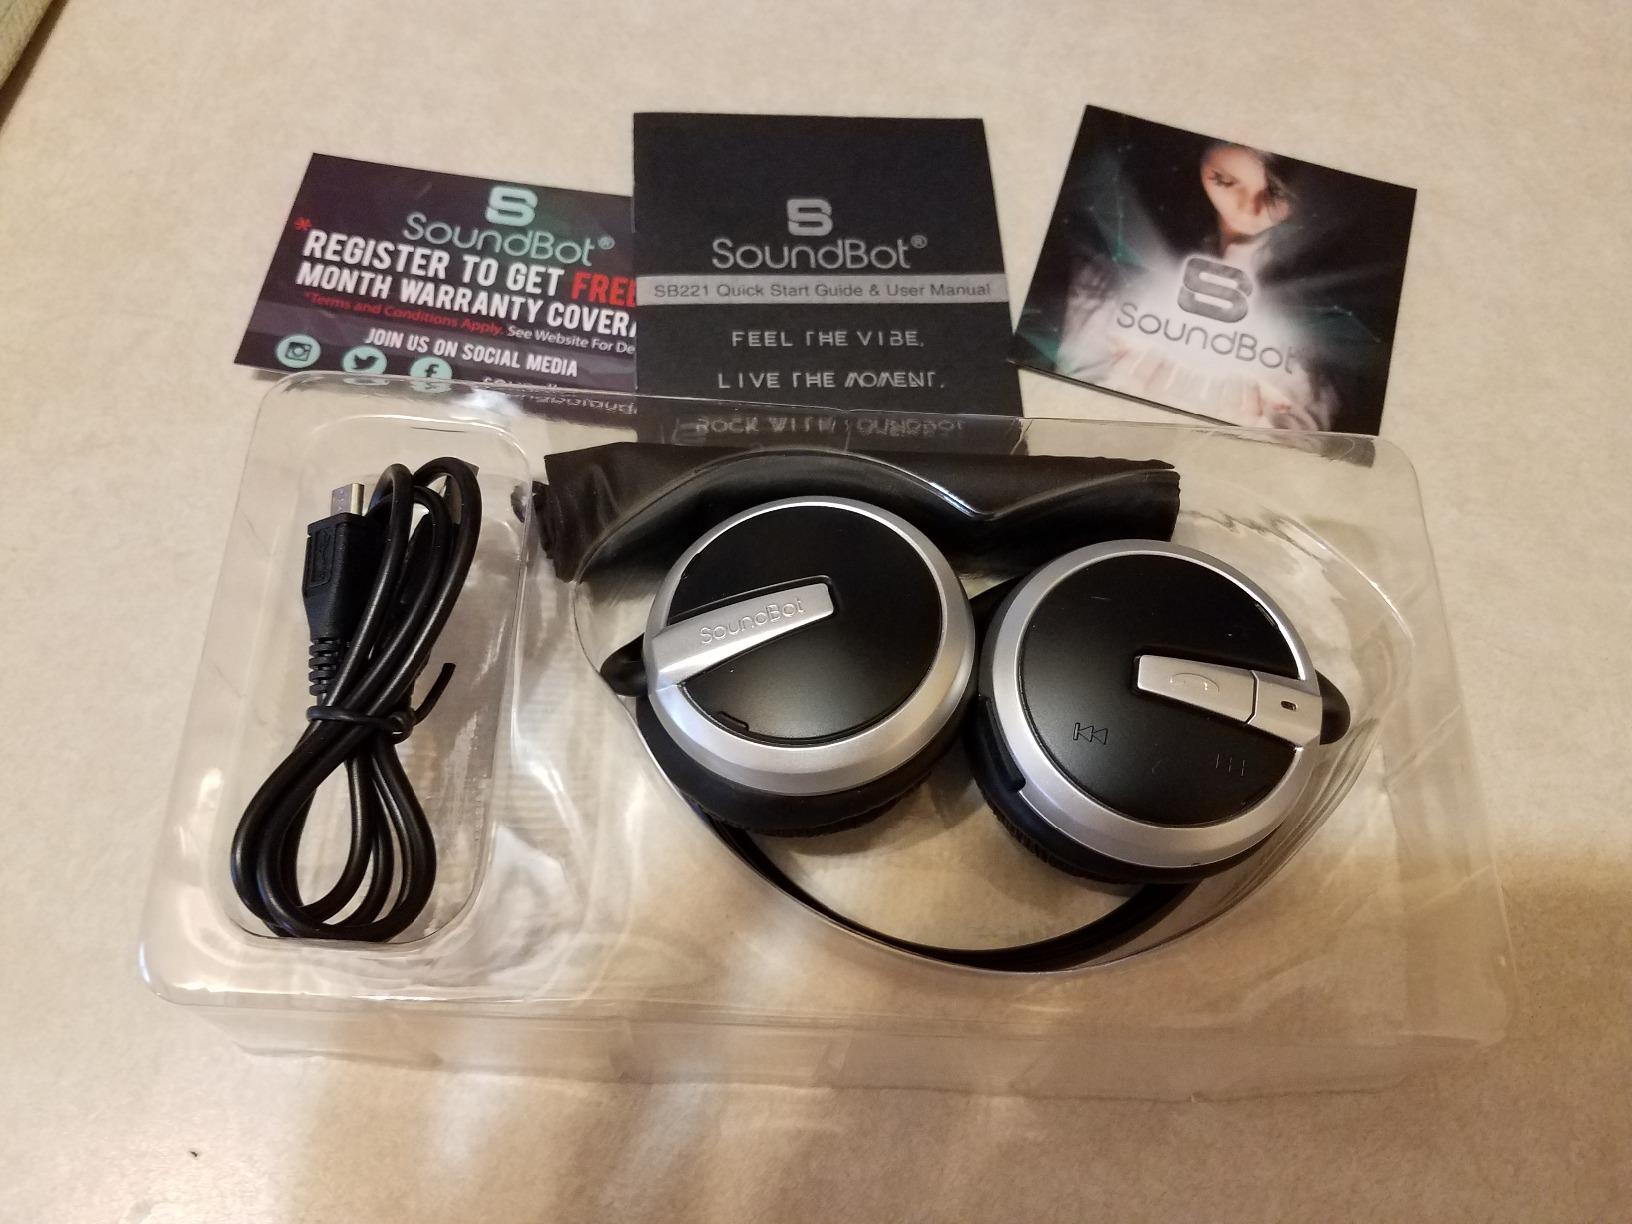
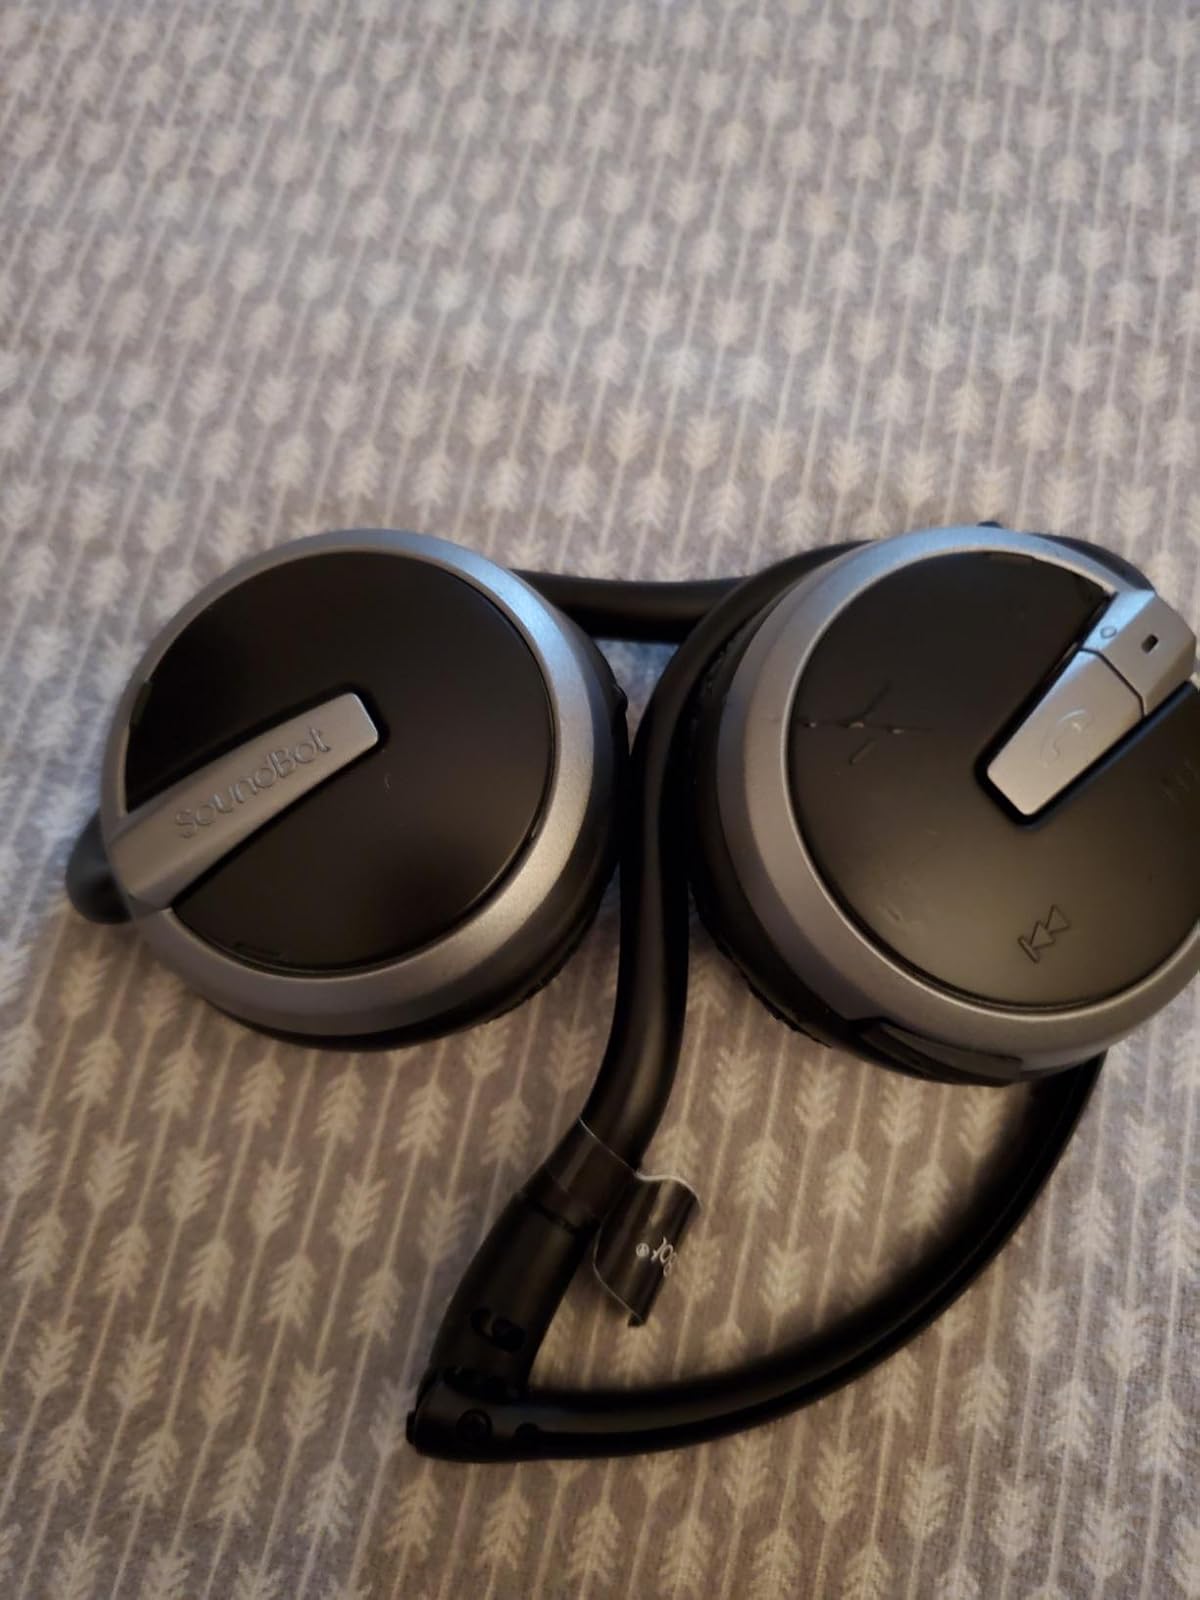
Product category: headphones
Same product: yes